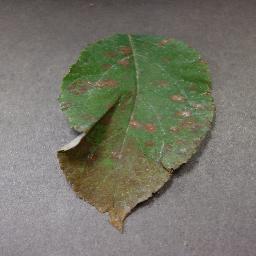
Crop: apple
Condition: cedar_rust